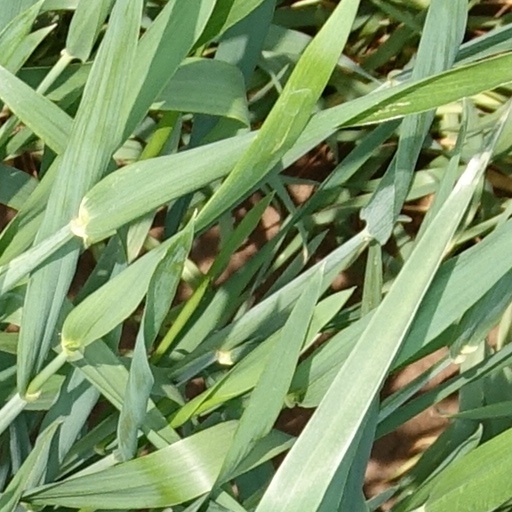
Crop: wheat